Mxolisi Sizo Nkosi

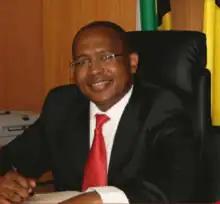
Ambassador Mxolisi Nkosi

Mxolisi Nkosi (born 26 June 1967, in Soweto, South Africa) is the Ambassador and Permanent Representative of South Africa to the United Nations in Geneva and Other International Organisations in Switzerland. He has served in several senior positions in the Foreign Ministry of post-Apartheid South Africa. Between February 2012 and March 2016 was the South African Ambassador to the Kingdom of Belgium, the Grand Duchy of Luxembourg and the Head of Mission to the European Union. Until his appointment as South Africa’s Ambassador to the United Nations in Geneva, he was the Head of Global Governance and Continental Agenda in the South African Foreign Ministry, and President Cyril Ramaphosa’s Sherpa to G7 Outreach Sessions.